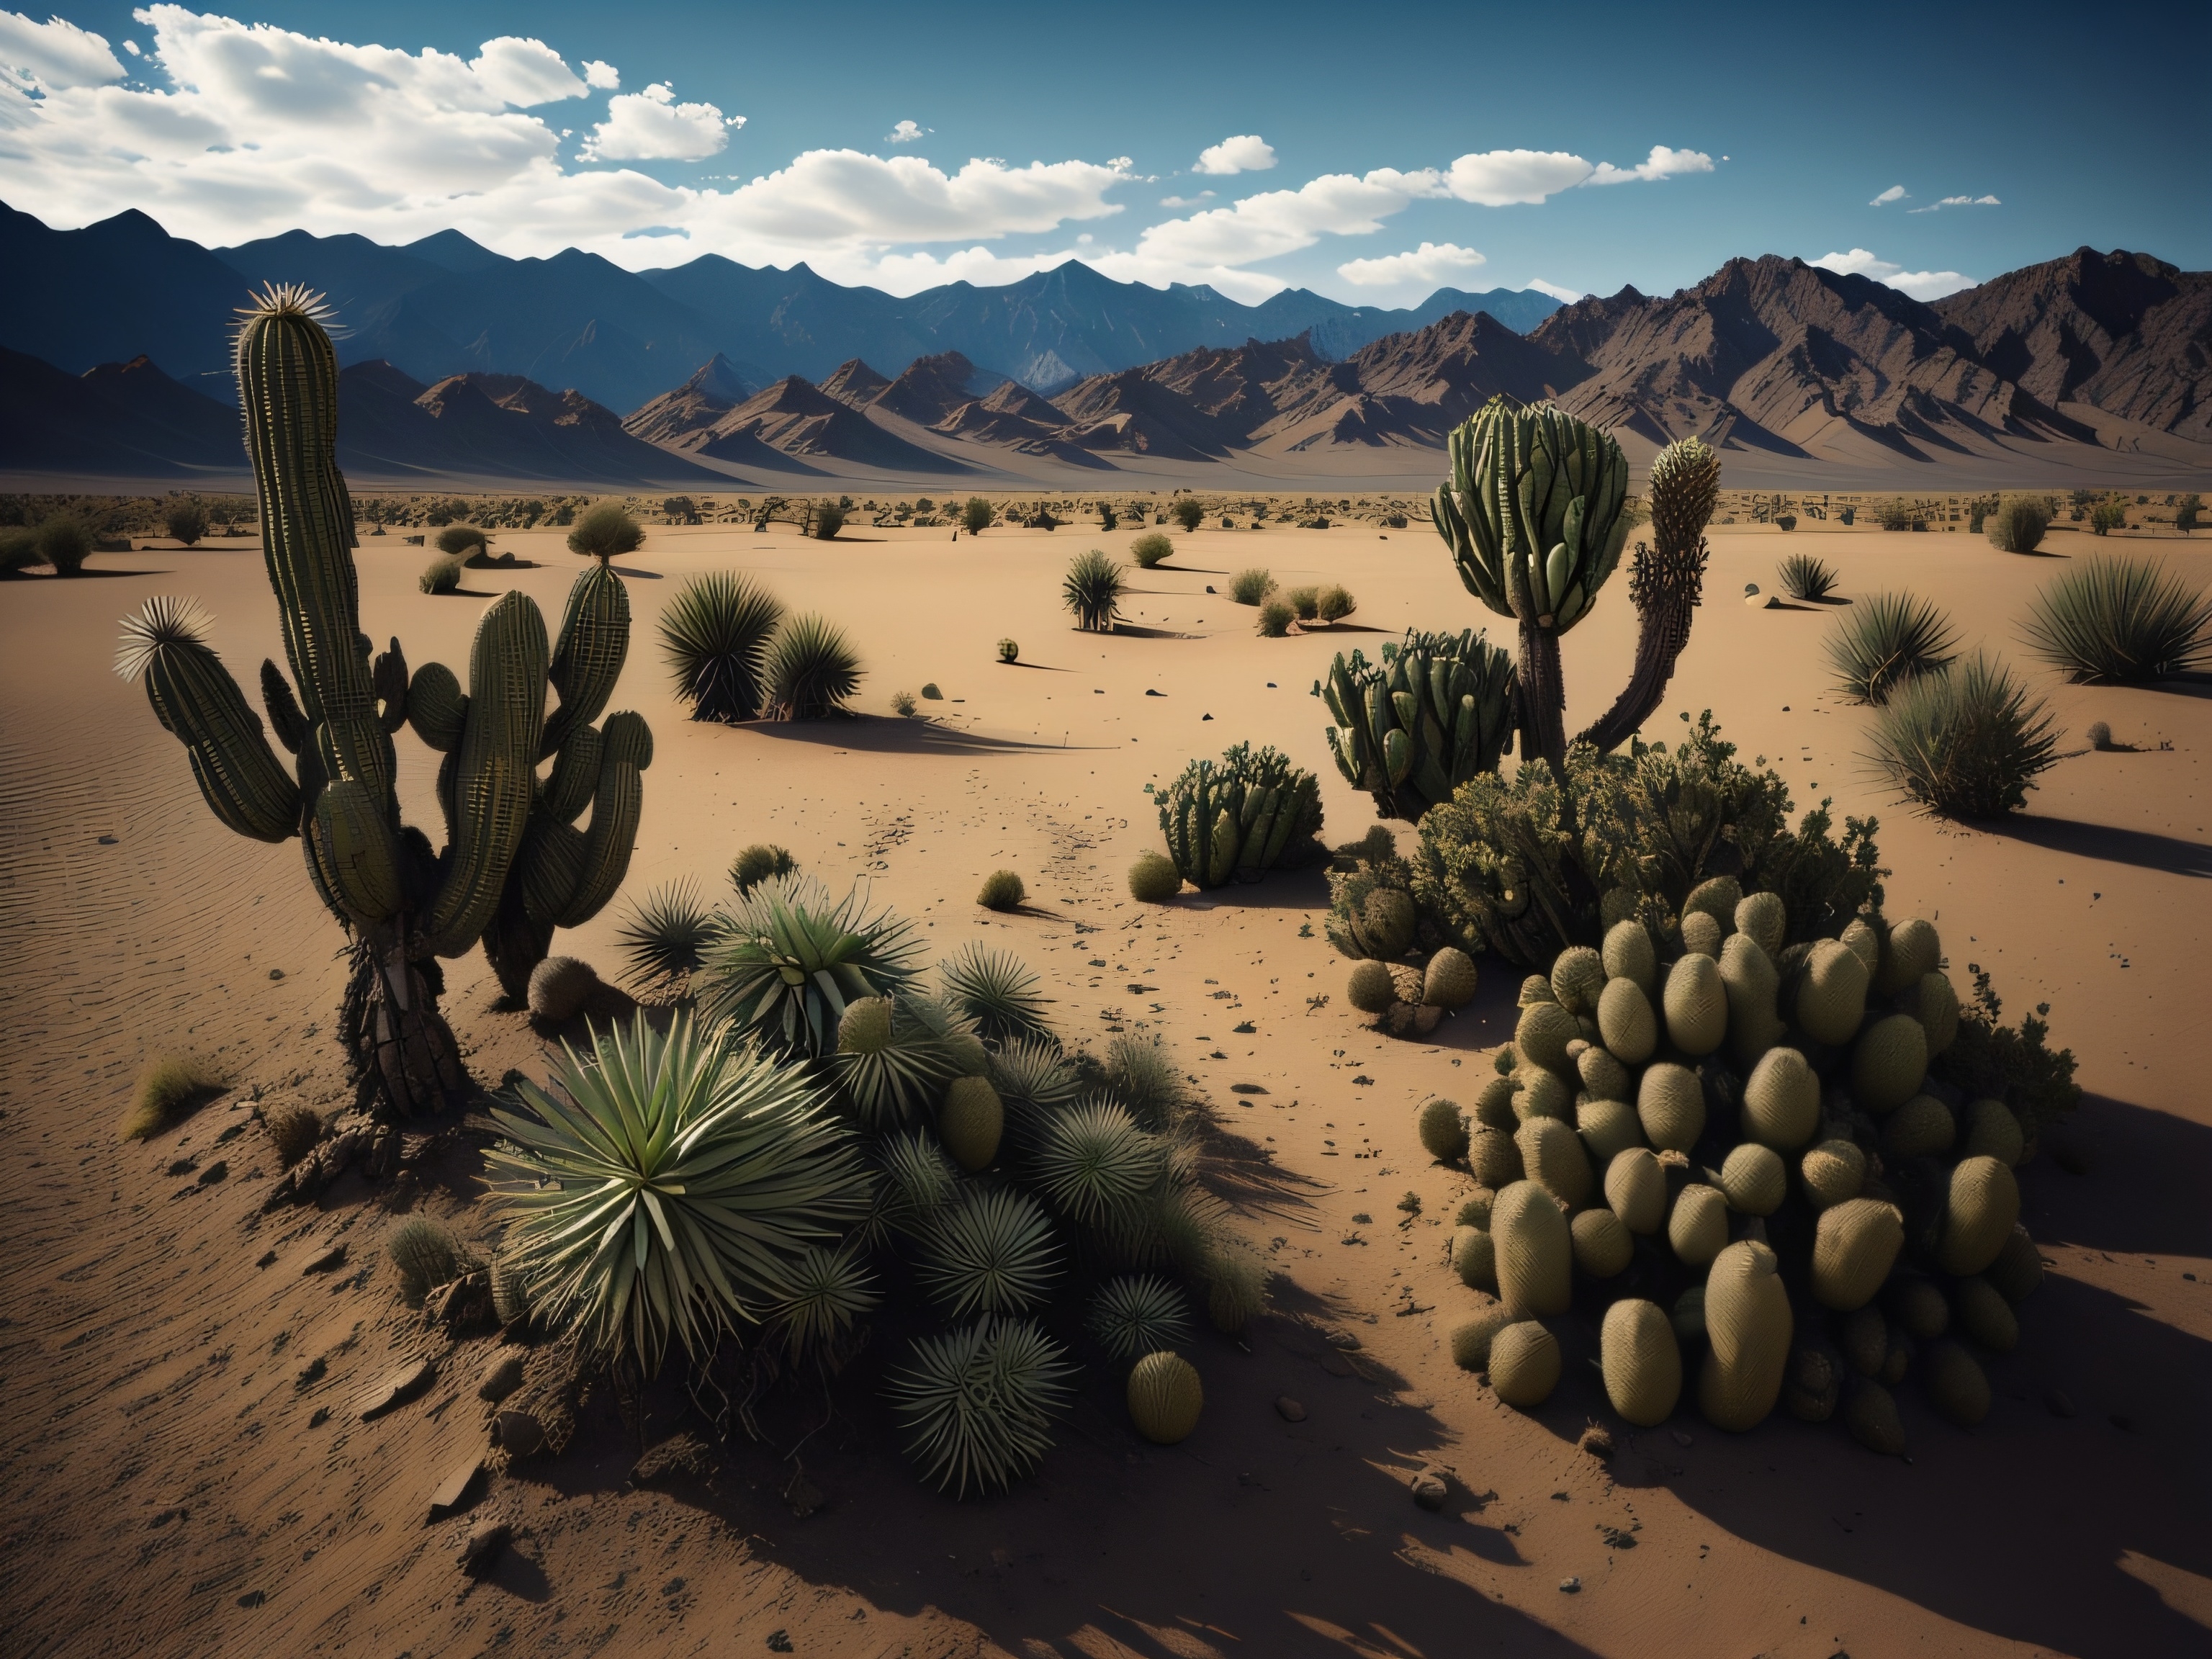
cacti, desert, death valley, dunes, sand, landscape, california, usa, hot, dry, summer, nevada, utah, sahara, sky, plant, plant community, cloud, vegetation, biome, terrestrial plant, mountain, natural landscape, aeolian landform, geology, rock, shrubland, plateau, chaparral, caryophyllales